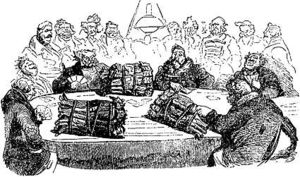
Russisk slavehandel / Russiske slavetyper gennem historien / Kejserrigets slaver og form for livegenskab
Livegenskab i Rusland hvor rigmænd spiller kort med deres bønder som indsatser
Russisk slavehandel eller slaveri i Rusland beskriver slavehandlens emner i både nutidigt Rusland, men også slavehandel i gamle russiske lande og stater som Det Russiske Kejserrige og Storfyrstendømmet Moskva, hvor der i både fortid og nutid skete og sker slavehandel, selv om zar Peter den Store i 1723 afskaffede slaveriet i Det Russiske Kejserrige til fordel for loven om livegenskab, som ikke ændrede de store betingelser for slaverne, som nu endte med at blive fæstebønder. Livegenskab blev afskaffet i 1868 og gjorde en officiel ende på slaveri i Rusland.